L'Œuf électrique

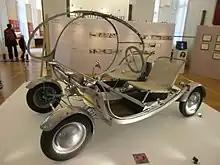
Le Carrosse, variant of 1951, in the musée des Arts et Métiers in Paris

Arzens used as his personal car until his death in 1990, at which point it was donated to the Musée des Arts et Métiers in Paris, which houses the collection of the Conservatoire national des arts et métiers. As of 2022, the car is at the Cité de l'Automobile in Mulhouse, together with La Baleine.